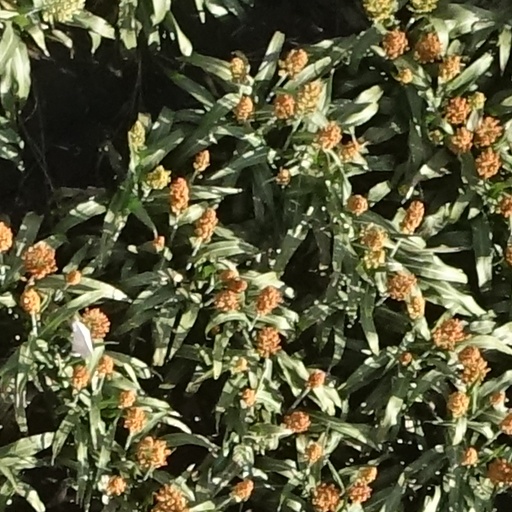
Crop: sorghum